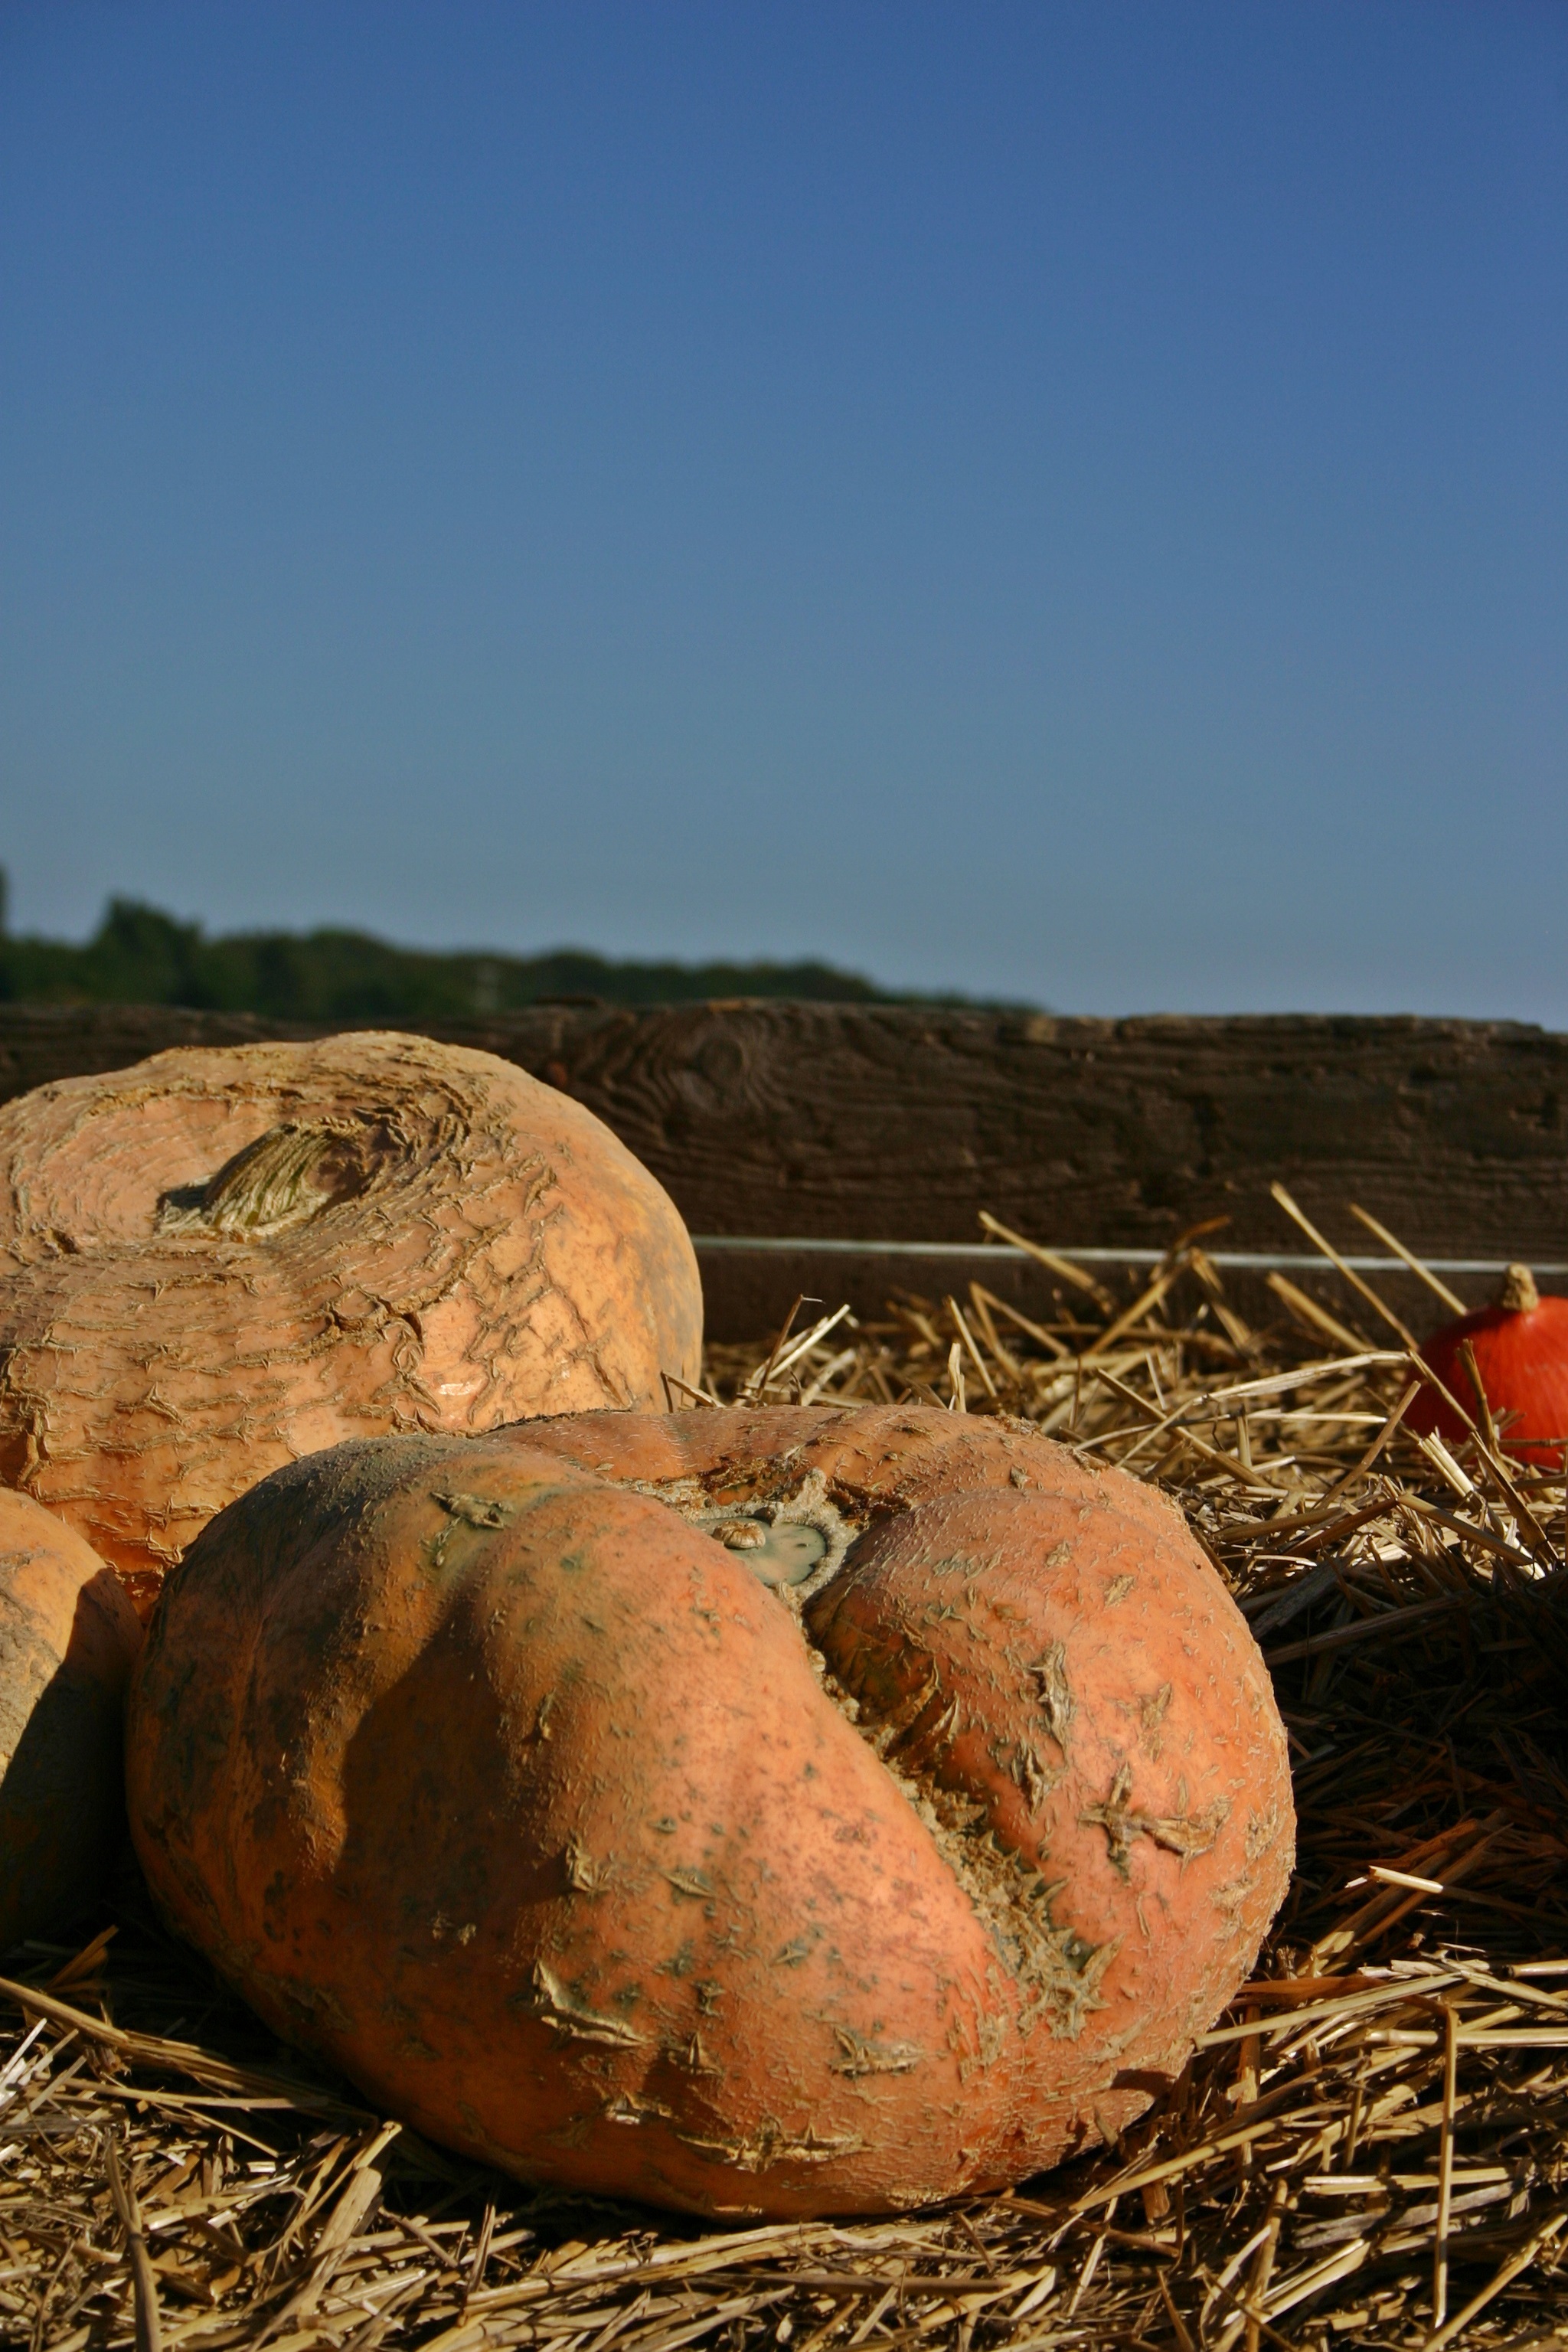
sea, rock, wood, farm, food, harvest, produce, vegetable, autumn, pumpkin, soil, market, squash, thanksgiving, september, straw, sale, dare, benefit from, harvest time, grass family, pumpkin species